Ukraine women's national beach handball team

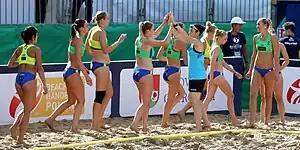
Ukrainian team meeting Croatia in the quarterfinals of the 2019 European Championships

The Ukraine women's national beach handball team is the national team of Ukraine. It is governed by the Ukraine Handball Federation and takes part in international beach handball competitions.